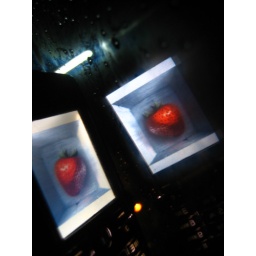
Picture taken sitting inside the Car..my mobile against the car window.